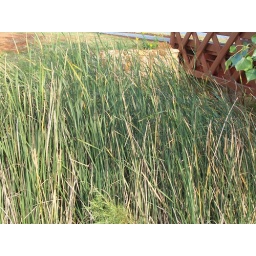
9/18/2007 - More landscaping done at the lighthouse. A sidewalk has been added from the bridge to around the lighthouse.